Portrait of Tommaso Portinari

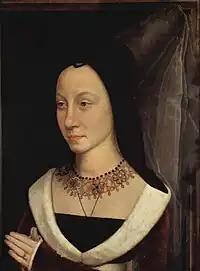
"Portrait of Maria Portinari", c. 1470–72. Including frame: . Metropolitan Museum of Art, New York

Tommaso Portinari was a Florentine sent to Bruges c.1440 to work in the local branch of the Medici bank. He rose to become the manager of the branch c.1465. Portinari was a patron of Hugo van der Goes, who painted the "Portinari Altarpiece", and also of Hans Memling. The triptych was probably commissioned in 1470 to celebrate Portinari's wedding to Maria, for their private religious devotions at their ostentatious home in Bruges at .